Kit Hinrichs

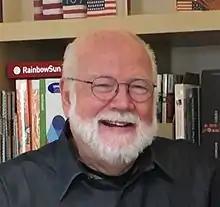
Hinrichs at Studio Hinrichs, 2016

Kit Hinrichs (born November 15, 1941) is an American graphic designer, author, collector, and design educator.